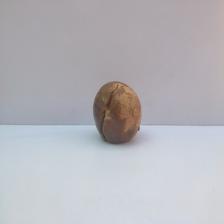
Size: Spoiled